Fischbach-Göslikon

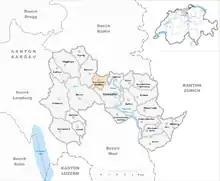
Fischbach-Göslikon

Fischbach-Göslikon is a municipality in the district of Bremgarten in the canton of Aargau in Switzerland.